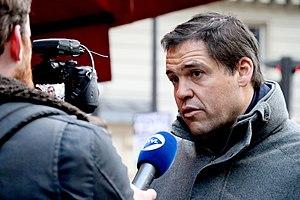
TV Libertés ou TVL est une Web TV, présente sur YouTube et lancée le 30 janvier 2014 par Martial Bild, ancien cadre du Front national. Elle est dirigée par Philippe Milliau, ancien dirigeant du Bloc identitaire.